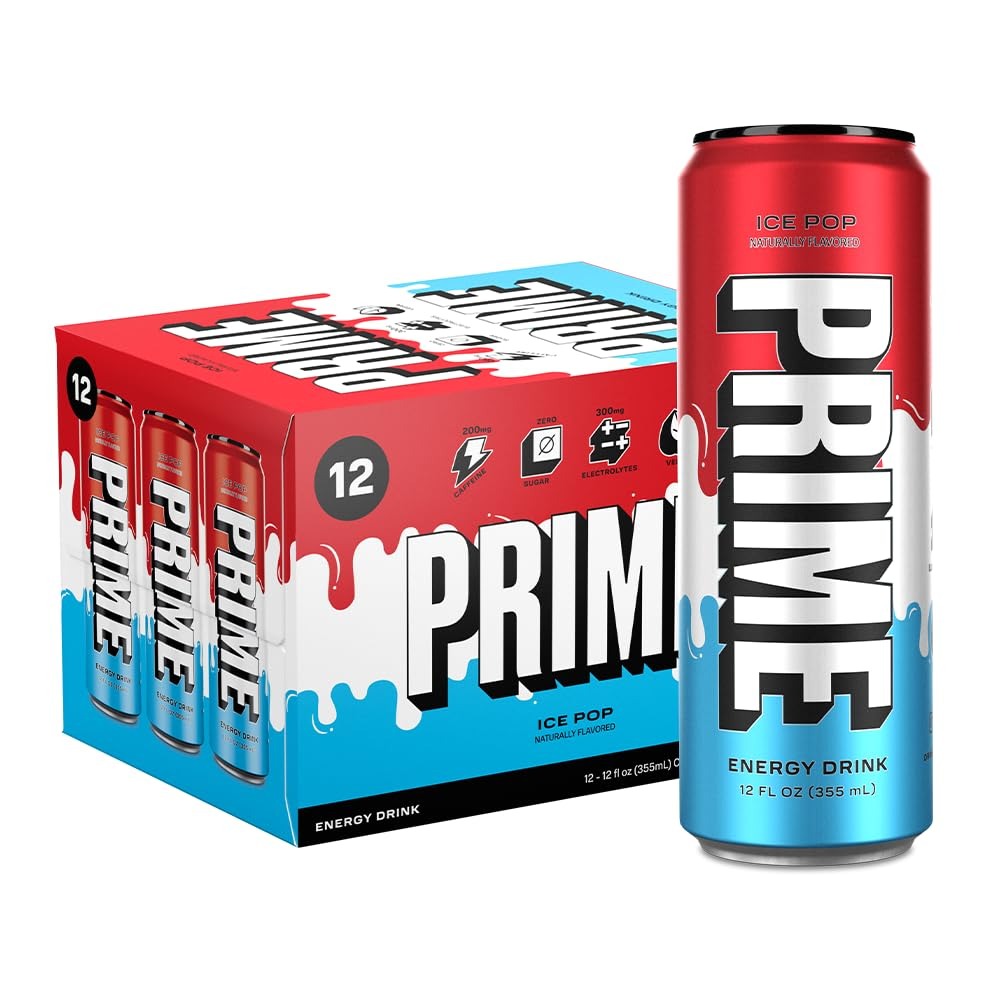
Item Name: PRIME Energy ICE POP | Zero Sugar Energy Drink | Preworkout Energy | 200mg Caffeine with 355mg of Electrolytes and Coconut Water for Hydration| Vegan | Gluten Free |12 Fluid Ounce | 12 Pack
Bullet Point 1: FUNCTIONAL ENERGY DRINK: All the benefits of a traditional energy drink without crash or jitters. Our sugar free energy packs a punch with only 10 calories, zero sugar, and 355mg of Electrolytes to provide function where it matters most.
Bullet Point 2: 355MG OF ELECTROLYTES TO HYDRATE: Prime combines the ingredients you want with the flavors you love to energize you with every sip. Formulated with coconut water to provide electrolytes and hydration alongside our energy blend for a fully functional energy drink.
Bullet Point 3: EXPLOSIVE ENERGY BLEND: Perfect for Athletes, our sugar free energy blends provides additional benefits with added vitamins B12 and B6 to support a natural energy boost pairs with 200mg of caffeine to propel your energy to the next level – at the gym or on the go.
Bullet Point 4: ICONIC FLAVORS LEGENDARY ENERGY: Prime was developed to fill the void where great taste meets function. With bold, thirst-quenching all-natural flavors to help you energize, Prime is the perfect boost for every endeavor.Our Flavors are bold, refreshing and delicious – a perfect addition to your beverage rotation. Check out our other flavors and formulations by visiting our brand store.
Bullet Point 5: PRIME ENERGY: Prime combines the ingredients you want with the Prime flavors you love to energize you with every sip. All flavors are also available in 24 Packs, Hydration and Stick Packs, although they are the same flavors, PRIME Energy only comes in cans and provides caffeine, where Prime Hydration is a sports drink and provides ultimate hydration with no caffeine. Not suitable for children, those sensitive to caffeine, like pregnant or nursing individuals
Value: 144.0
Unit: Fl Oz

Price: 2.235